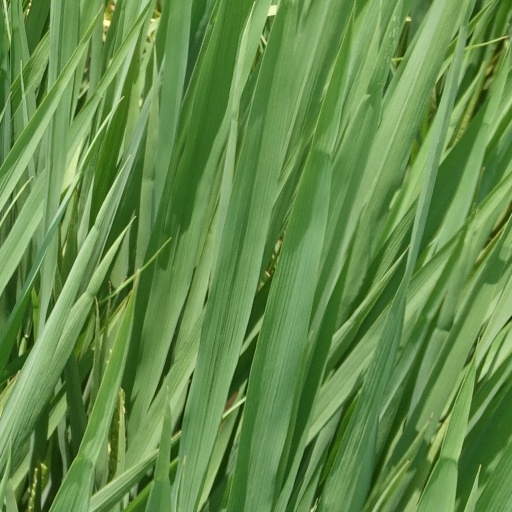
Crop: rice